Popcorn (2007 film)

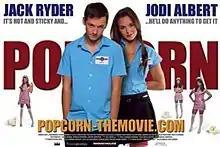
British theatrical release poster

Popcorn is a 2007 British romantic comedy film written and directed by Darren Paul Fisher. It was filmed in 2005 at one of London's largest multiplex cinemas, Odeon Greenwich formally the UCI Filmworks.